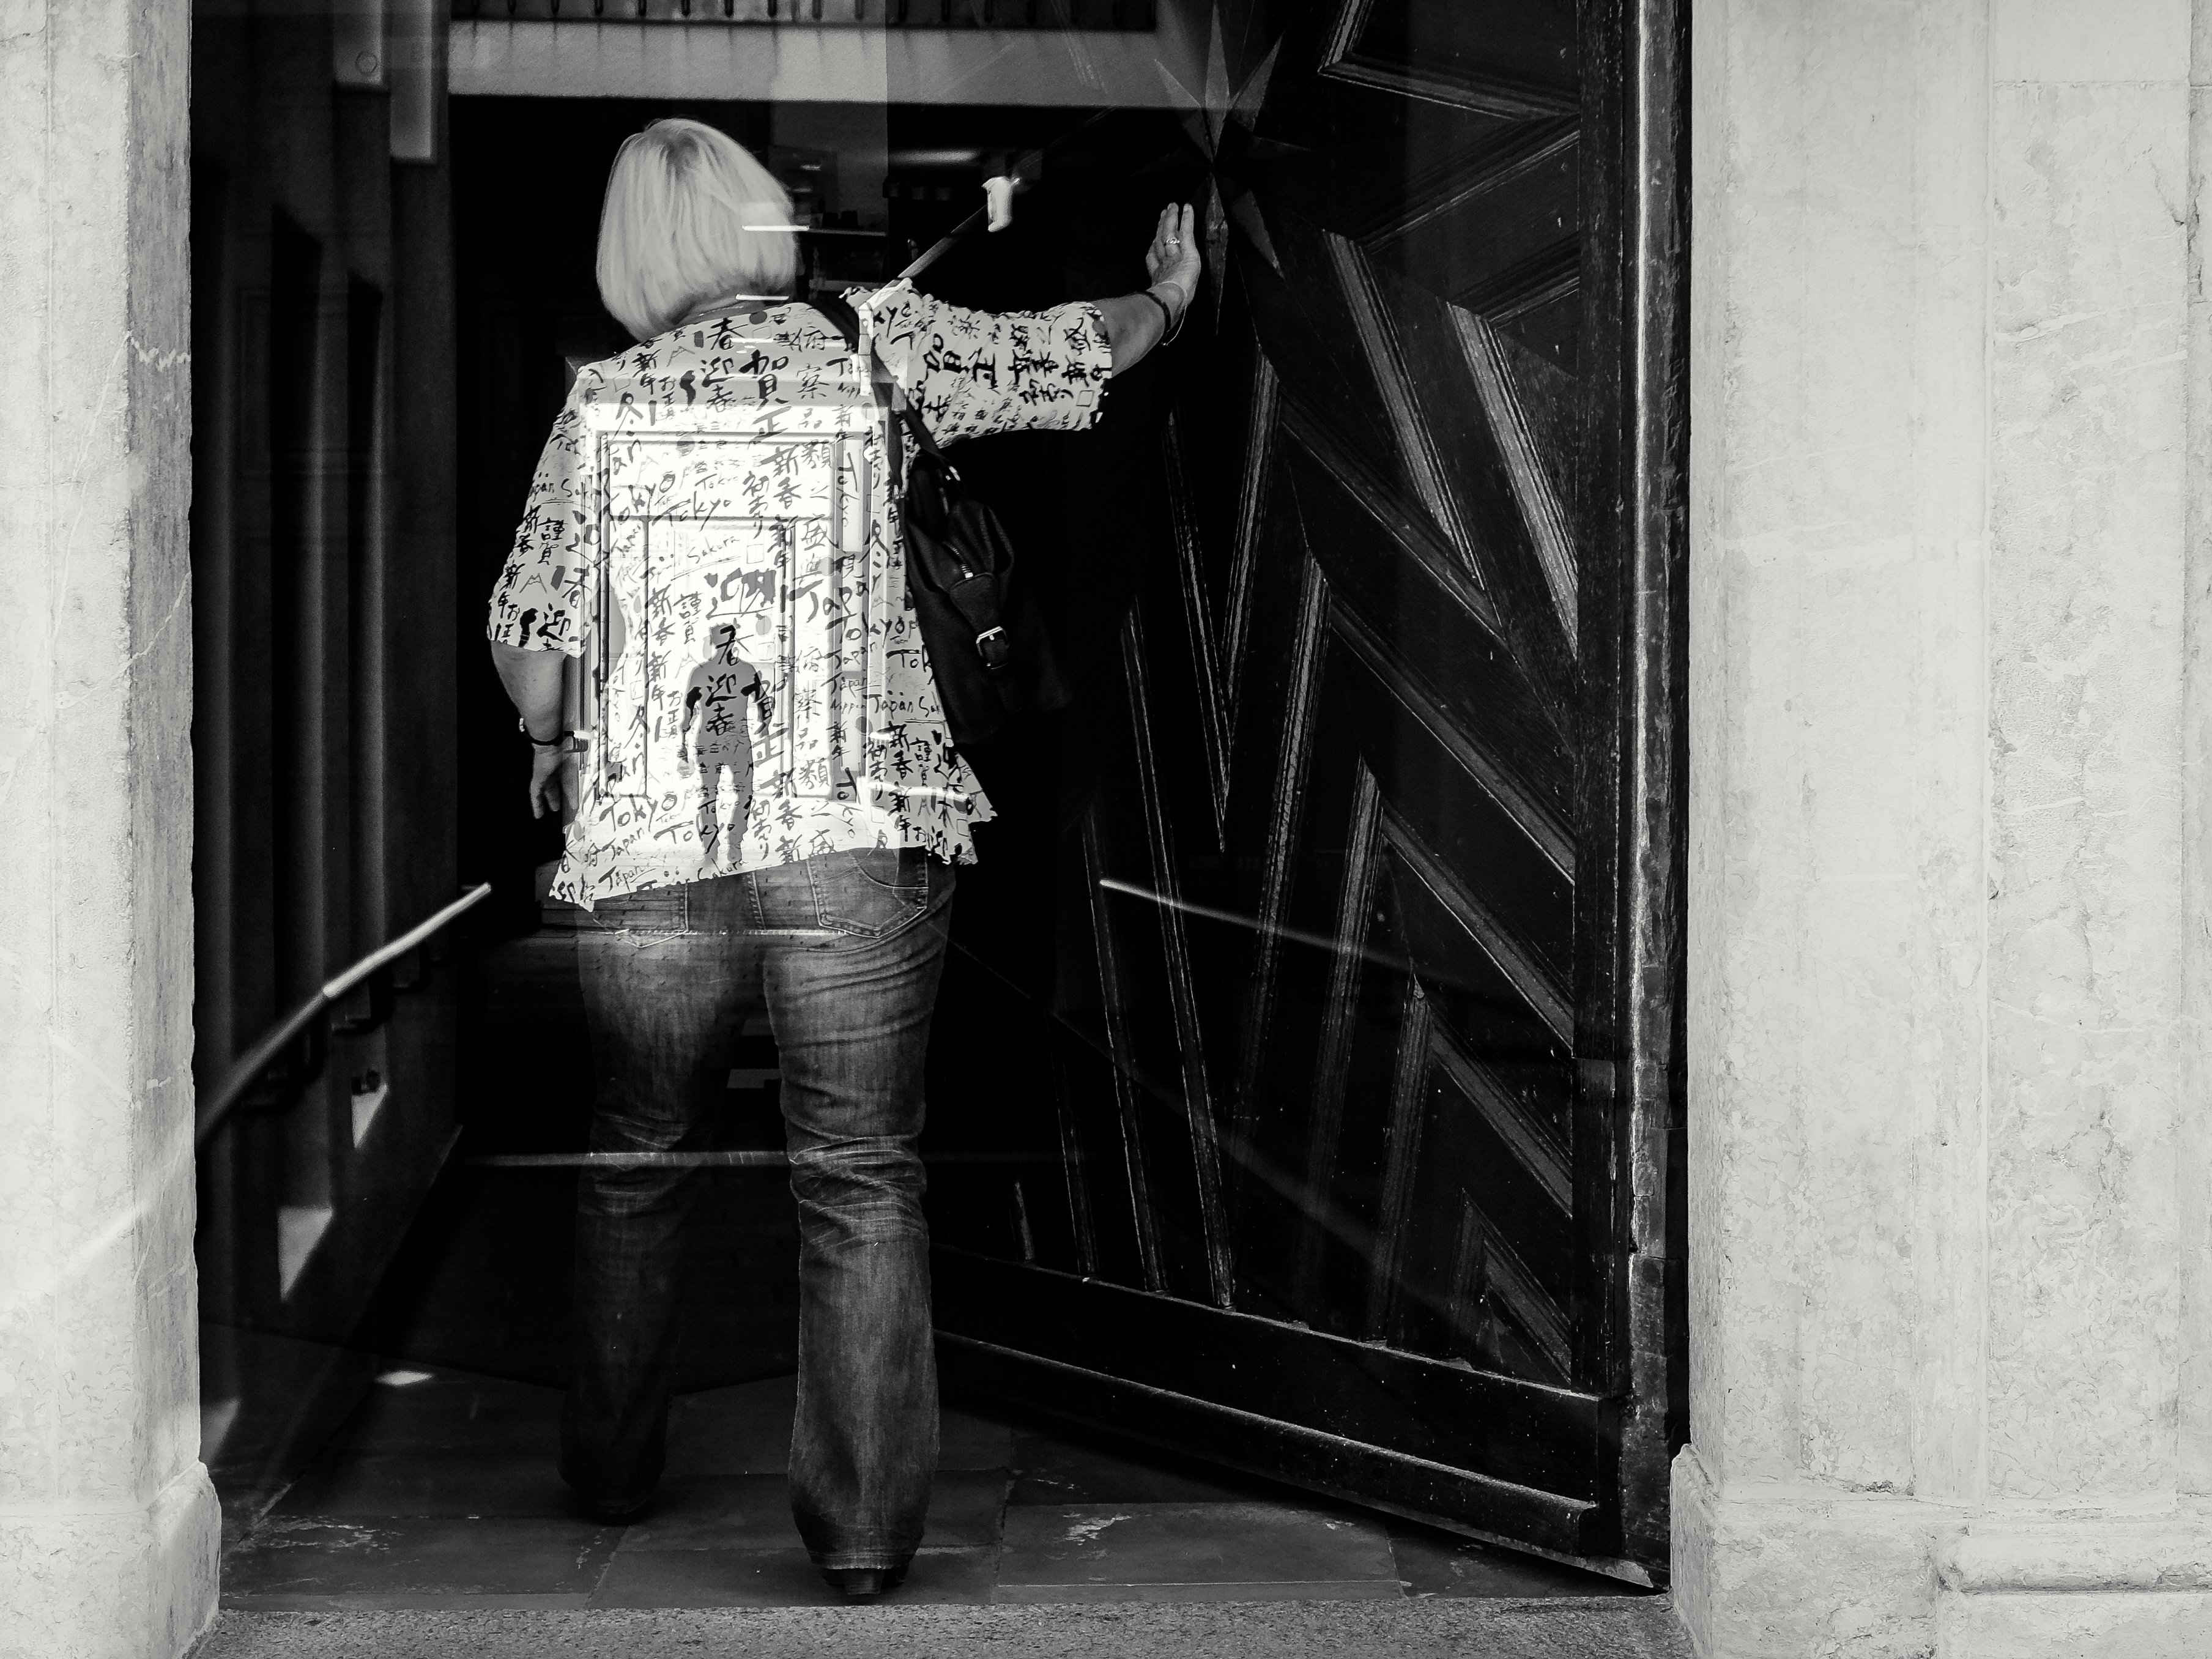
man, silhouette, black and white, people, woman, road, white, street, photography, city, explore, portrait, entrance, color, sitting, contrast, clothing, black, monochrome, door, doorway, streetphotography, flickr, bw, blackandwhite, project, candid, creativecommons, digital camera, infrastructure, stadt, photograph, passage, snapshot, germany, deutschland, sw, mehrfachbelichtung, scene, bayern, bavaria, schwarzweis, image, shape, multipleexposure, doubleexposure, menschen, strase, unposed, ungestellt, strasenfotografie, durchgang, umriss, frau, kontrast, 365, 366, augsburg, eingang, erwachsener, fujixt1, fujifilmxt1, project365, projekt, szene, adult, photoaday, pictureaday, project366, streettog, tog, zweisichtde, zweisichtig, querformat, landscapeformat, 43, schattenbild, schattenriss, doppelbelichtung, t r, monochrome photography, film noir, human positions